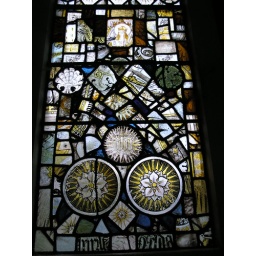
Stained glass in the west window of the north aisle